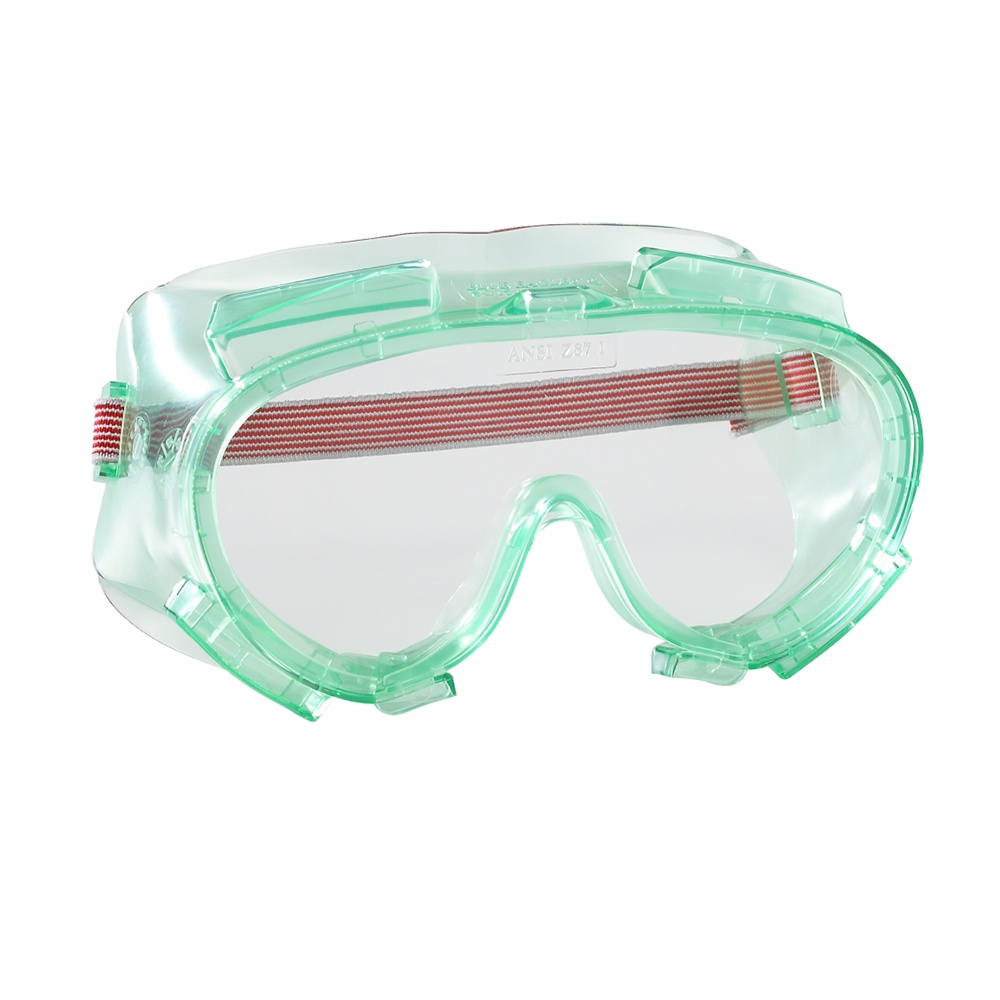
Blue Eagle SG154 Chemical Goggles ANSI Z87.1
Taiwan Protective Equipments Blue Eagle SG154 Chemical Goggles ANSI Z87.1 Standards： ANSI Z87.1 Thickness： 1.5 mm Venting： Indirect Venting Material： PC Lens, PVC Frame Color： Clear Lens, Light-green Frame Best optical quality To give users the best vision so that they can focus on the job, the faceshield has the highest optical properties (Class 1) in tests of spherical refractive power, astigmatic refractive power, prismatic refractive power, and light diffusion. Impact resistance Includes front and lateral impact resistance. Protection against high-speed particles, 45 m/s Made of extrusion grade polycarbonate with very high mechanical strength, the faceshield can withstand the impact of a 6 mm nominal diameter steel ball striking it at a speed of 45 m/s. Superb UV protection We used advanced technologies to provide the user with superb protection against UV. Resistance to ignition According to the testing method of European standard, heat one end of a steel rod, 300 mm long and 6 mm nominal diameter to 650 ℃. Press the heated face of the rod against the surface of the sample for 5 seconds. The faceshield shall not ignite nor continue to glow. Lens are replaceable Made in Taiwan
Brand: Blue Eagle
Category: Business & Industrial > Work Safety Protective Gear > Protective Eyewear > Goggles